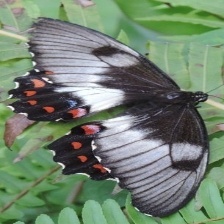
Species: ORCHARD SWALLOW